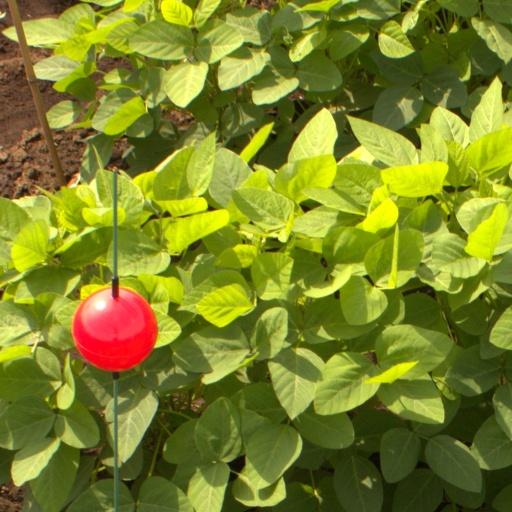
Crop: soybean